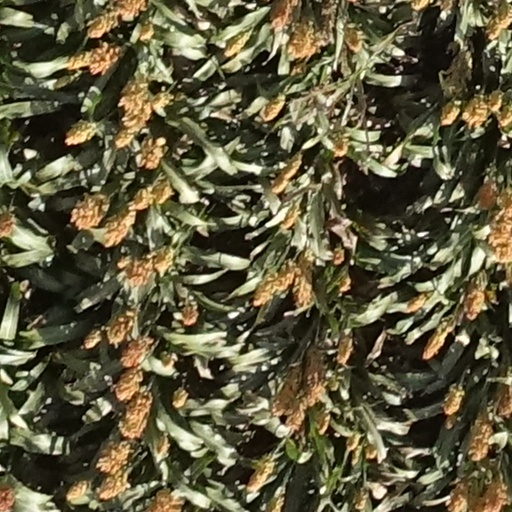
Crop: sorghum